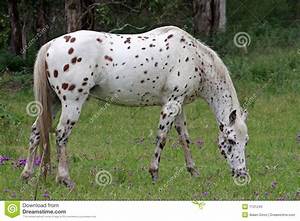
Label: cavallo